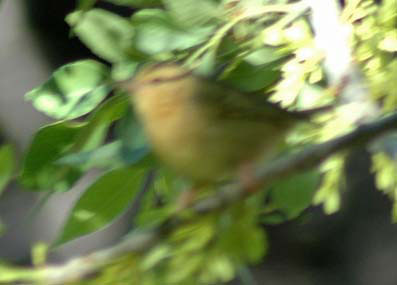
this bird is somewhat blurry but appears to be yellow all over except some black stripes on the crown, eye brow and wings.
this bird has a small, tawny body, and a head with black stripes across the eyes and top of the head.
this is a yellow bird with a brown back and a small beak.
the bird has green wings and a yellow chesta small bird with a yellow throat, belly and abdomen and a black superciliary.
this bird is yellow with black and has a very short beak.
a small bird with a light yellow breast and belly and yellow and brown secondaries.
this bird is yellow with black and has a very short beak.
this bird has wings that are brown and has a yellow bellythe bird has a large breast with a brown crown.
Species: Worm Eating Warbler